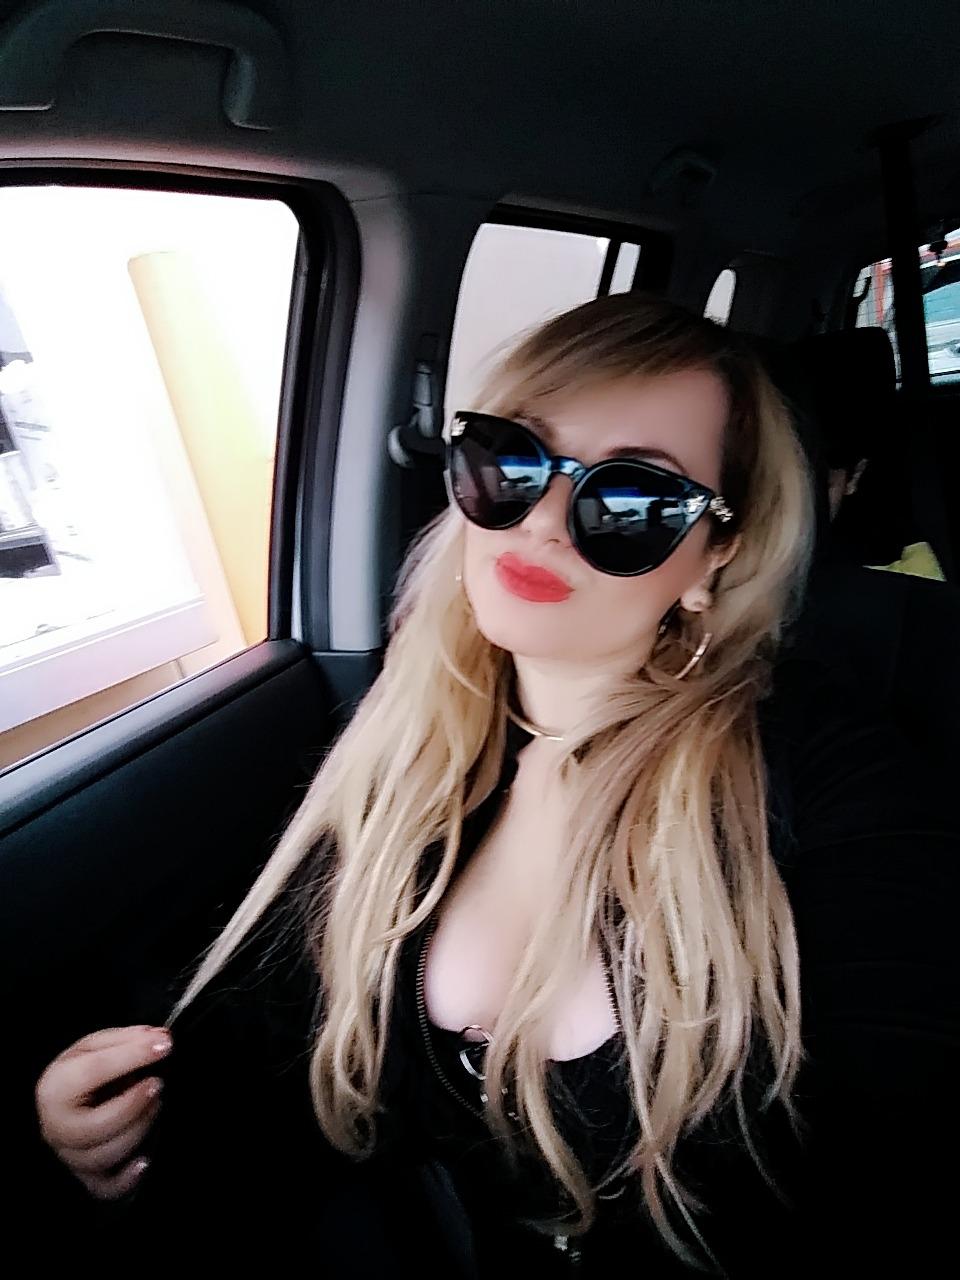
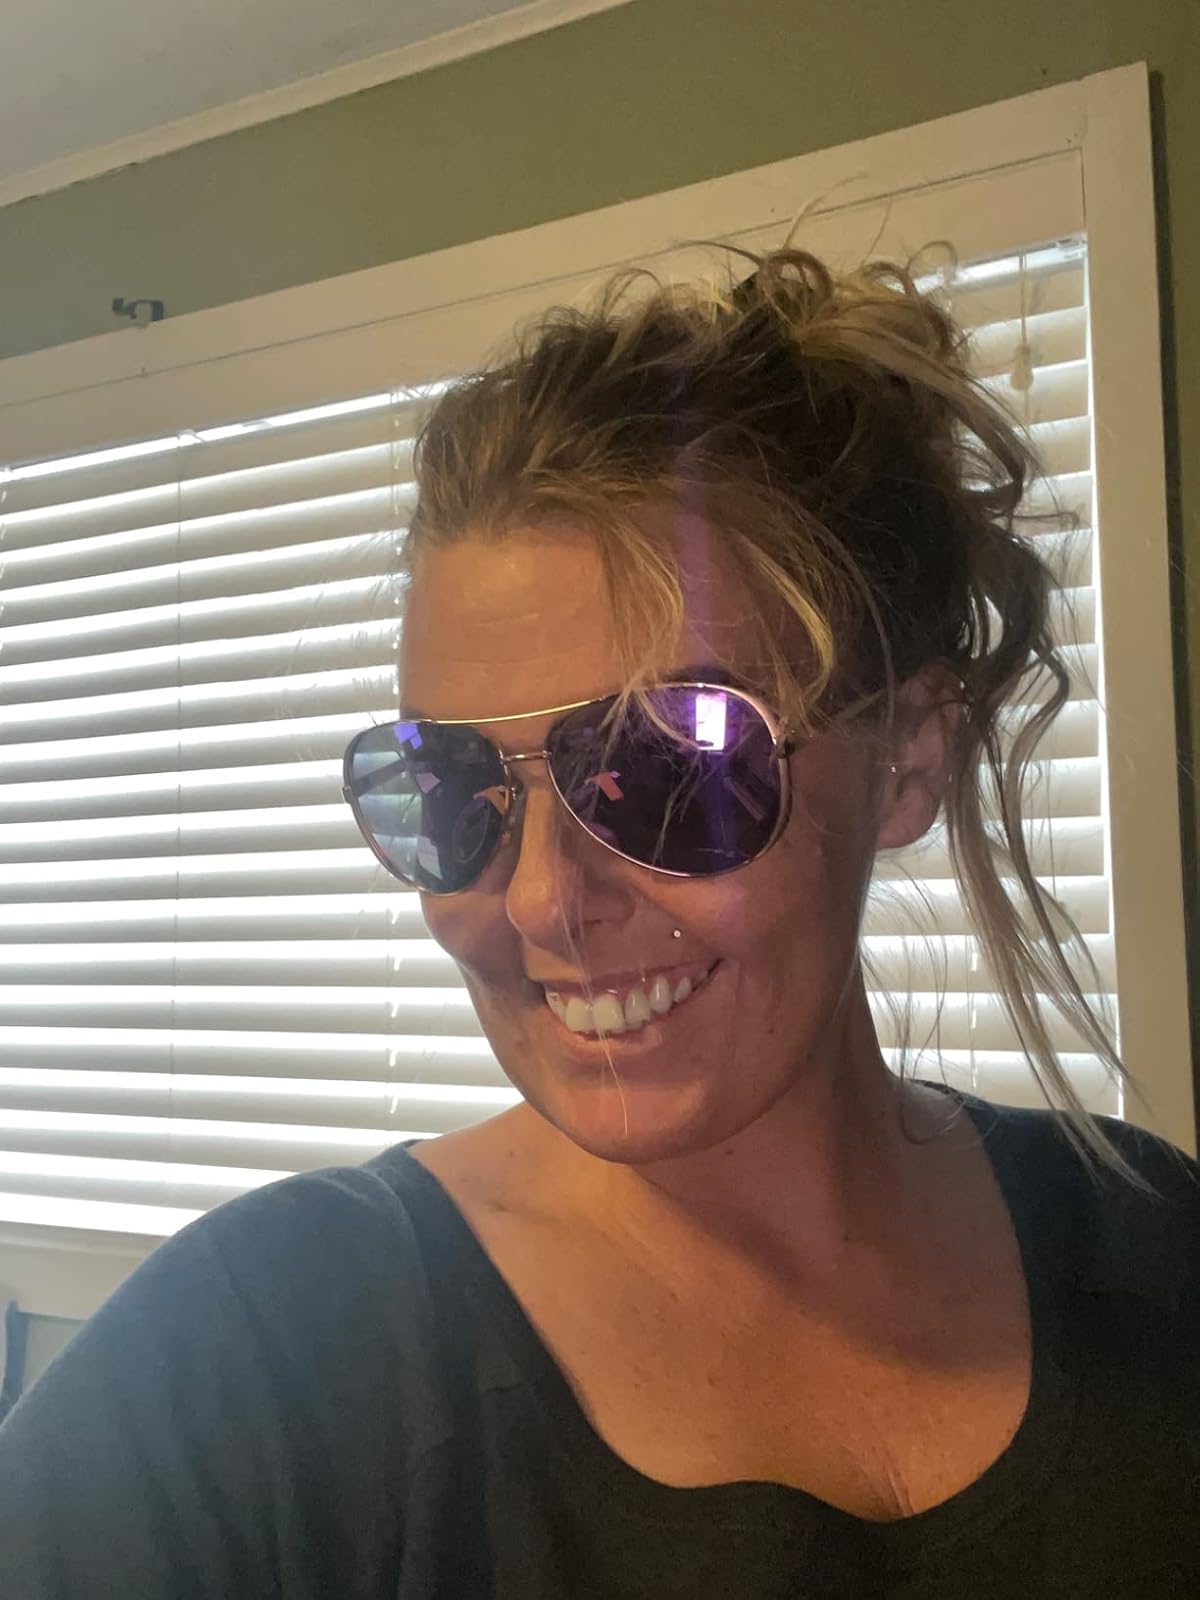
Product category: accessories_sunglasses
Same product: no